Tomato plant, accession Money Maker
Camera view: tilt-top (135 deg); turntable rotation: 30 degrees
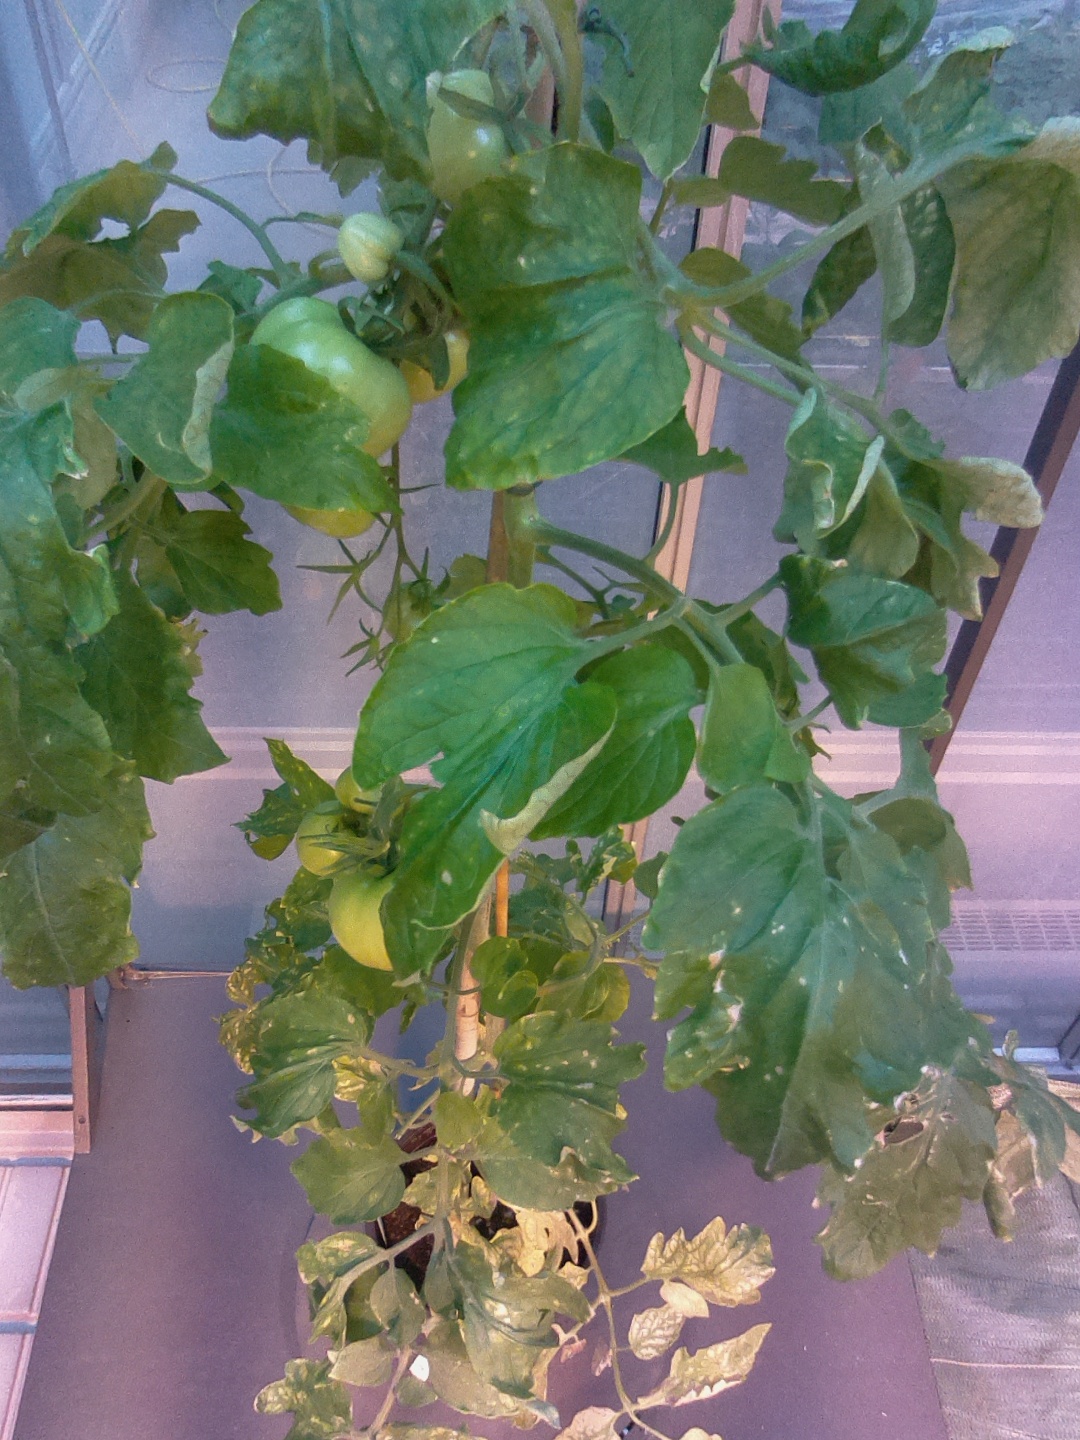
BBCH growth stage 77: 70%-80% of final fruit size